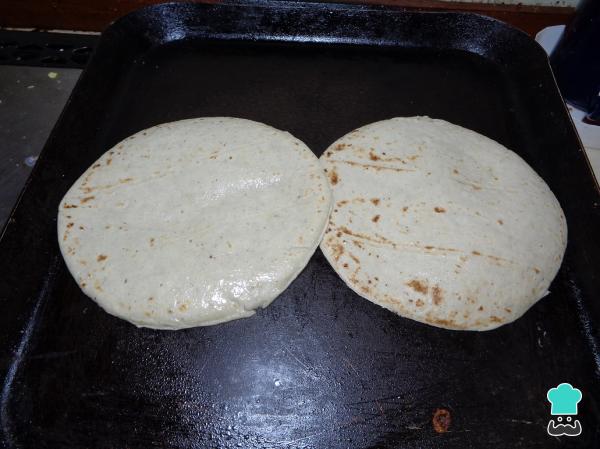
Por otro lado tomamos las tortillas de maíz y las colocamos en la plancha, y dejamos que se doren para que queden perfectas para nuestras tostadas mexicanas.